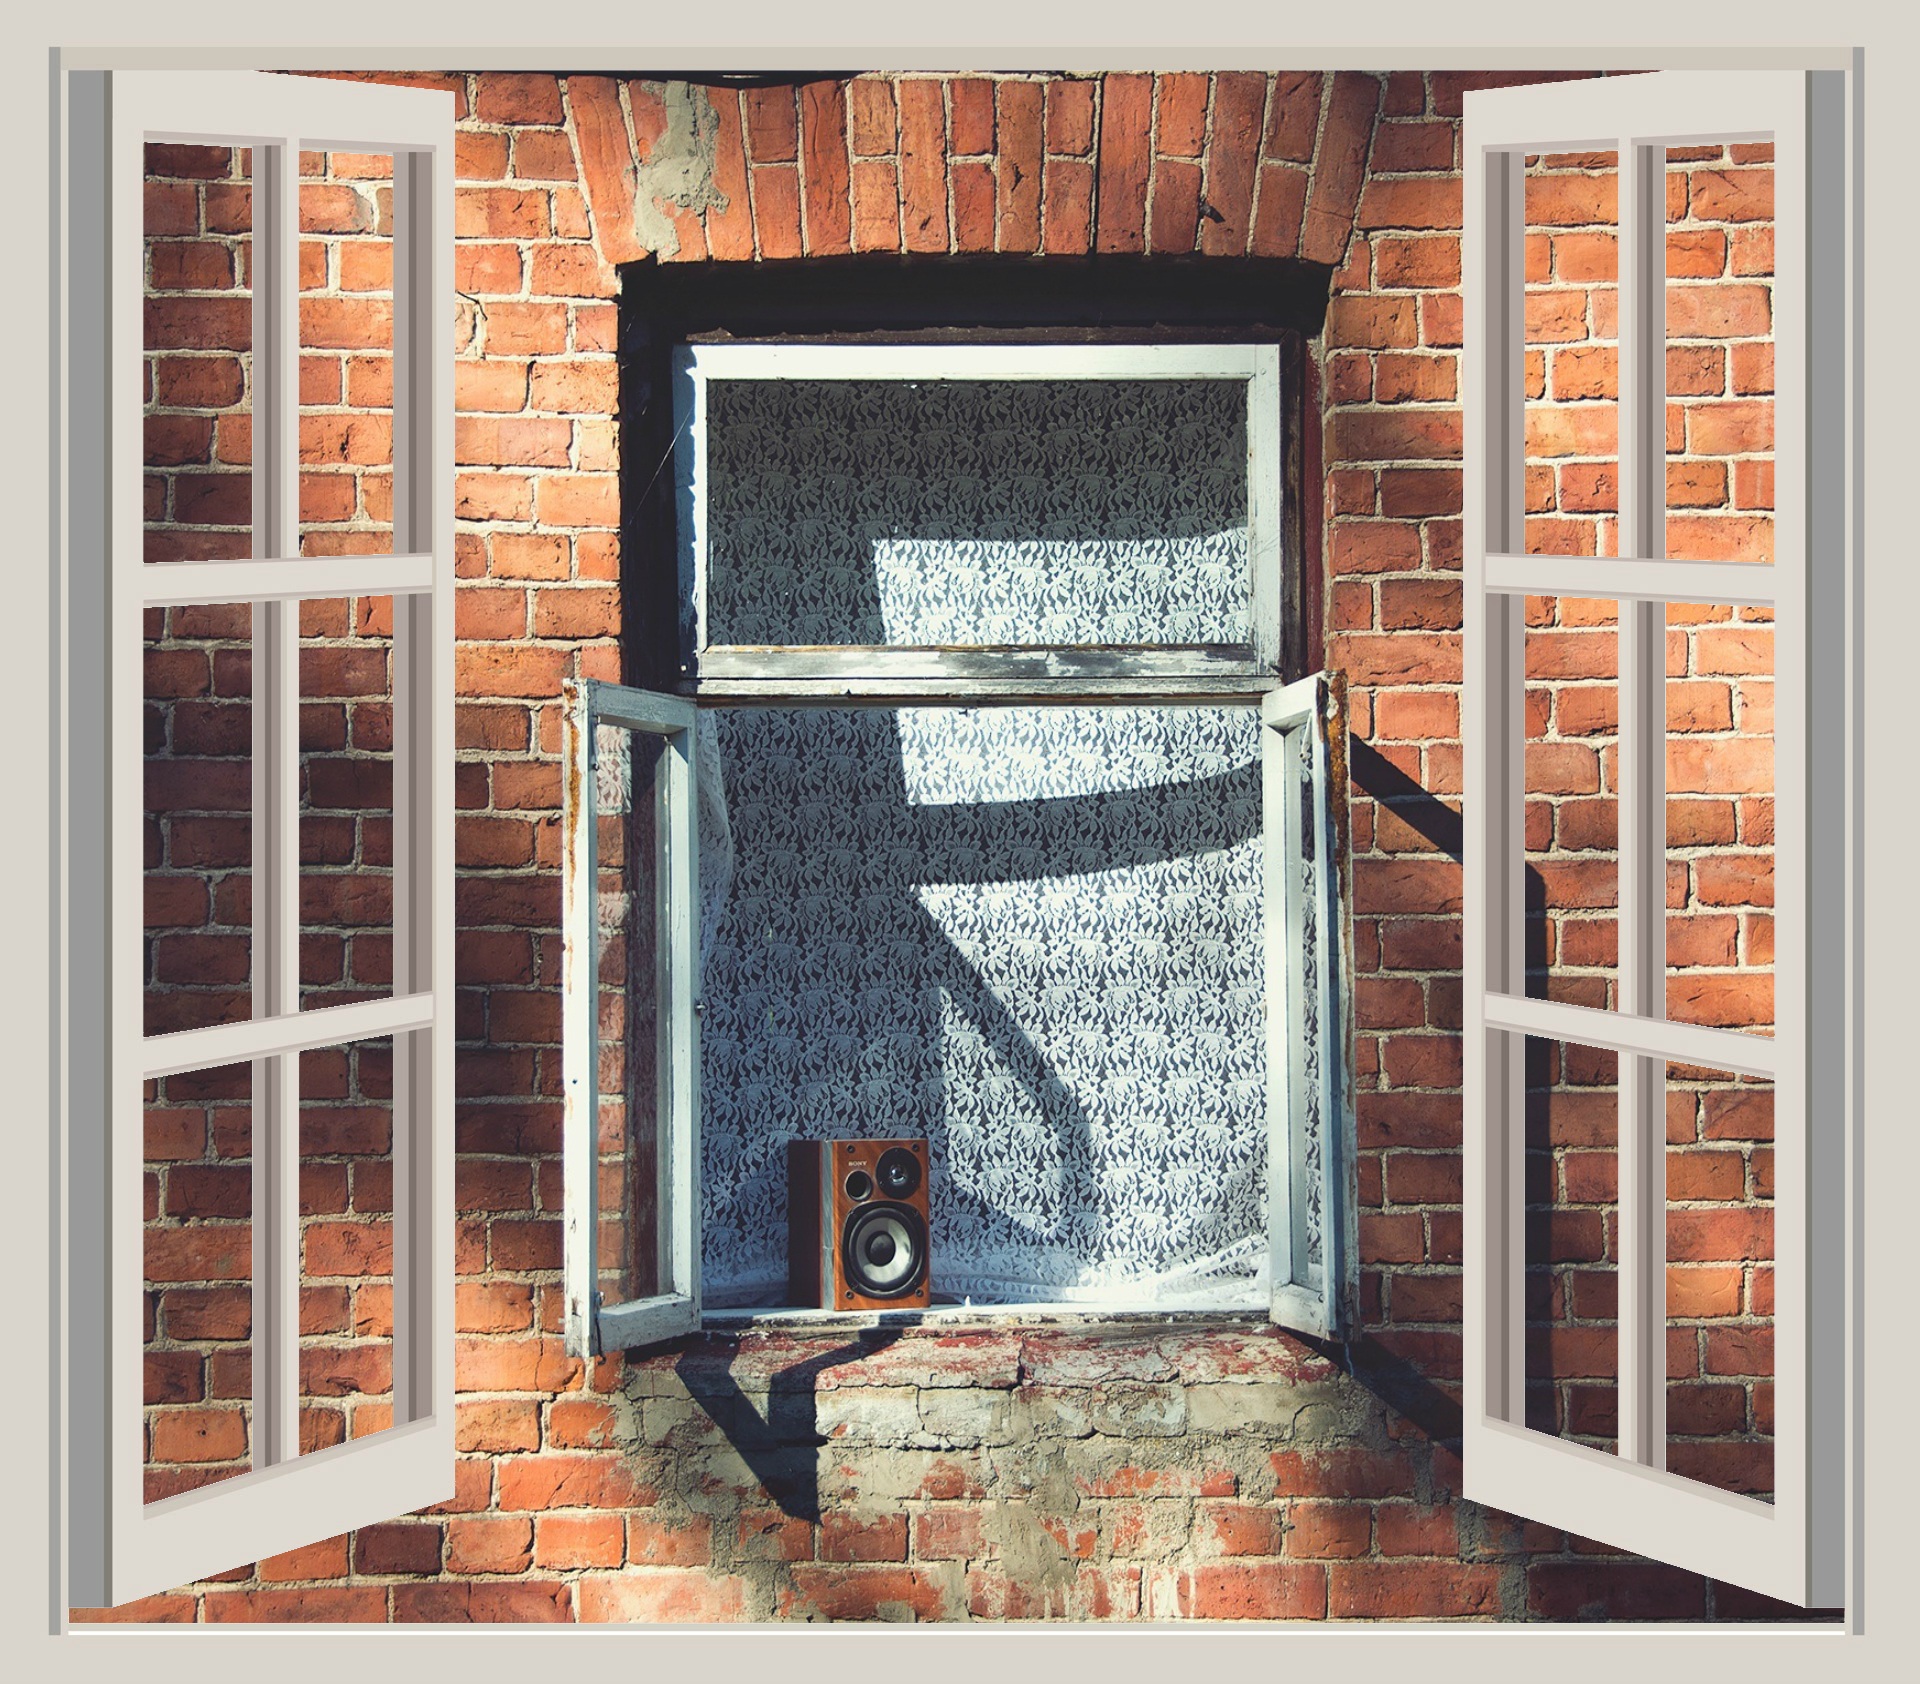
wood, window, building, city, home, wall, living room, room, brick, door, brick wall, interior design, open window, picture frame, brickwork, wall house, wall building, modern art, window covering, sash window, openly